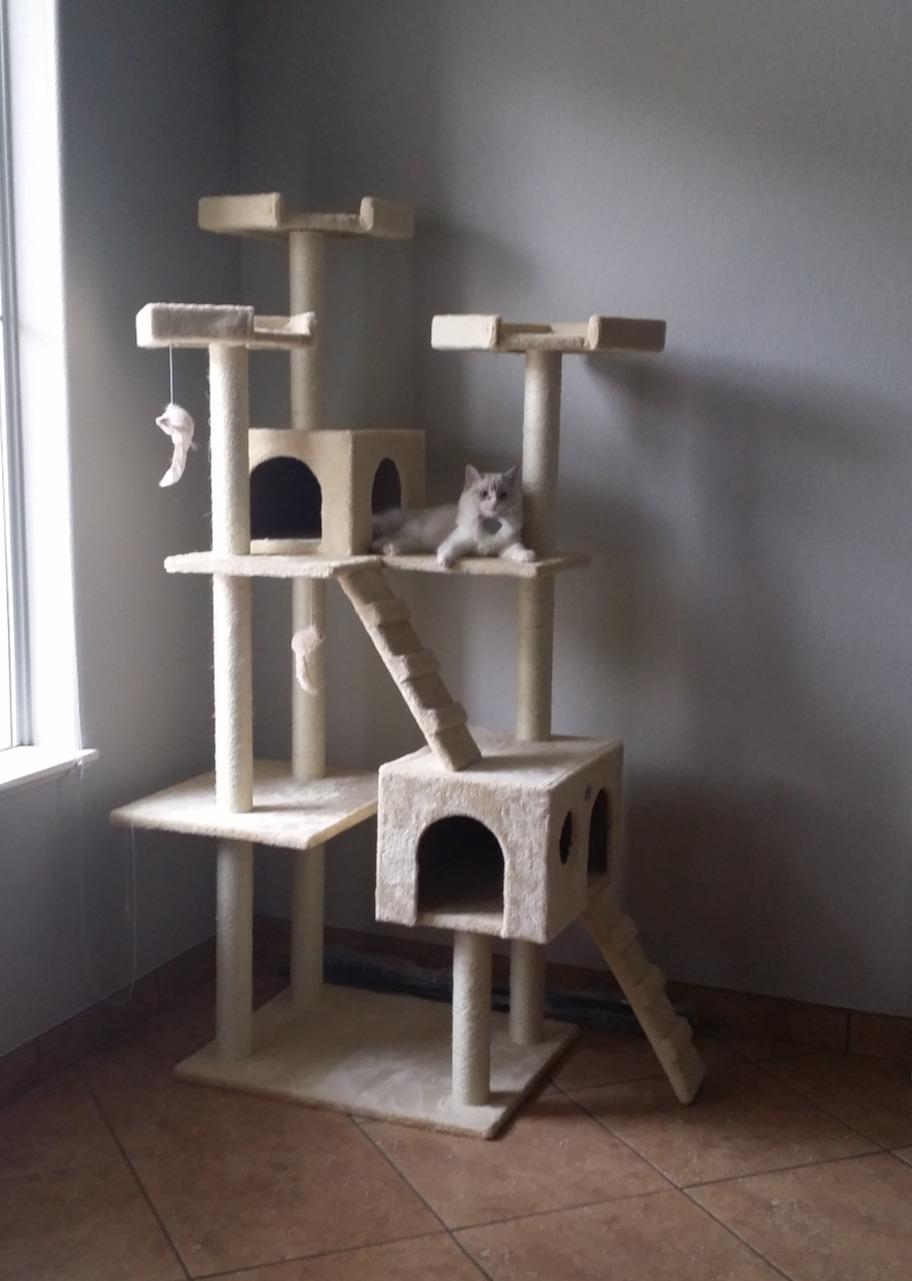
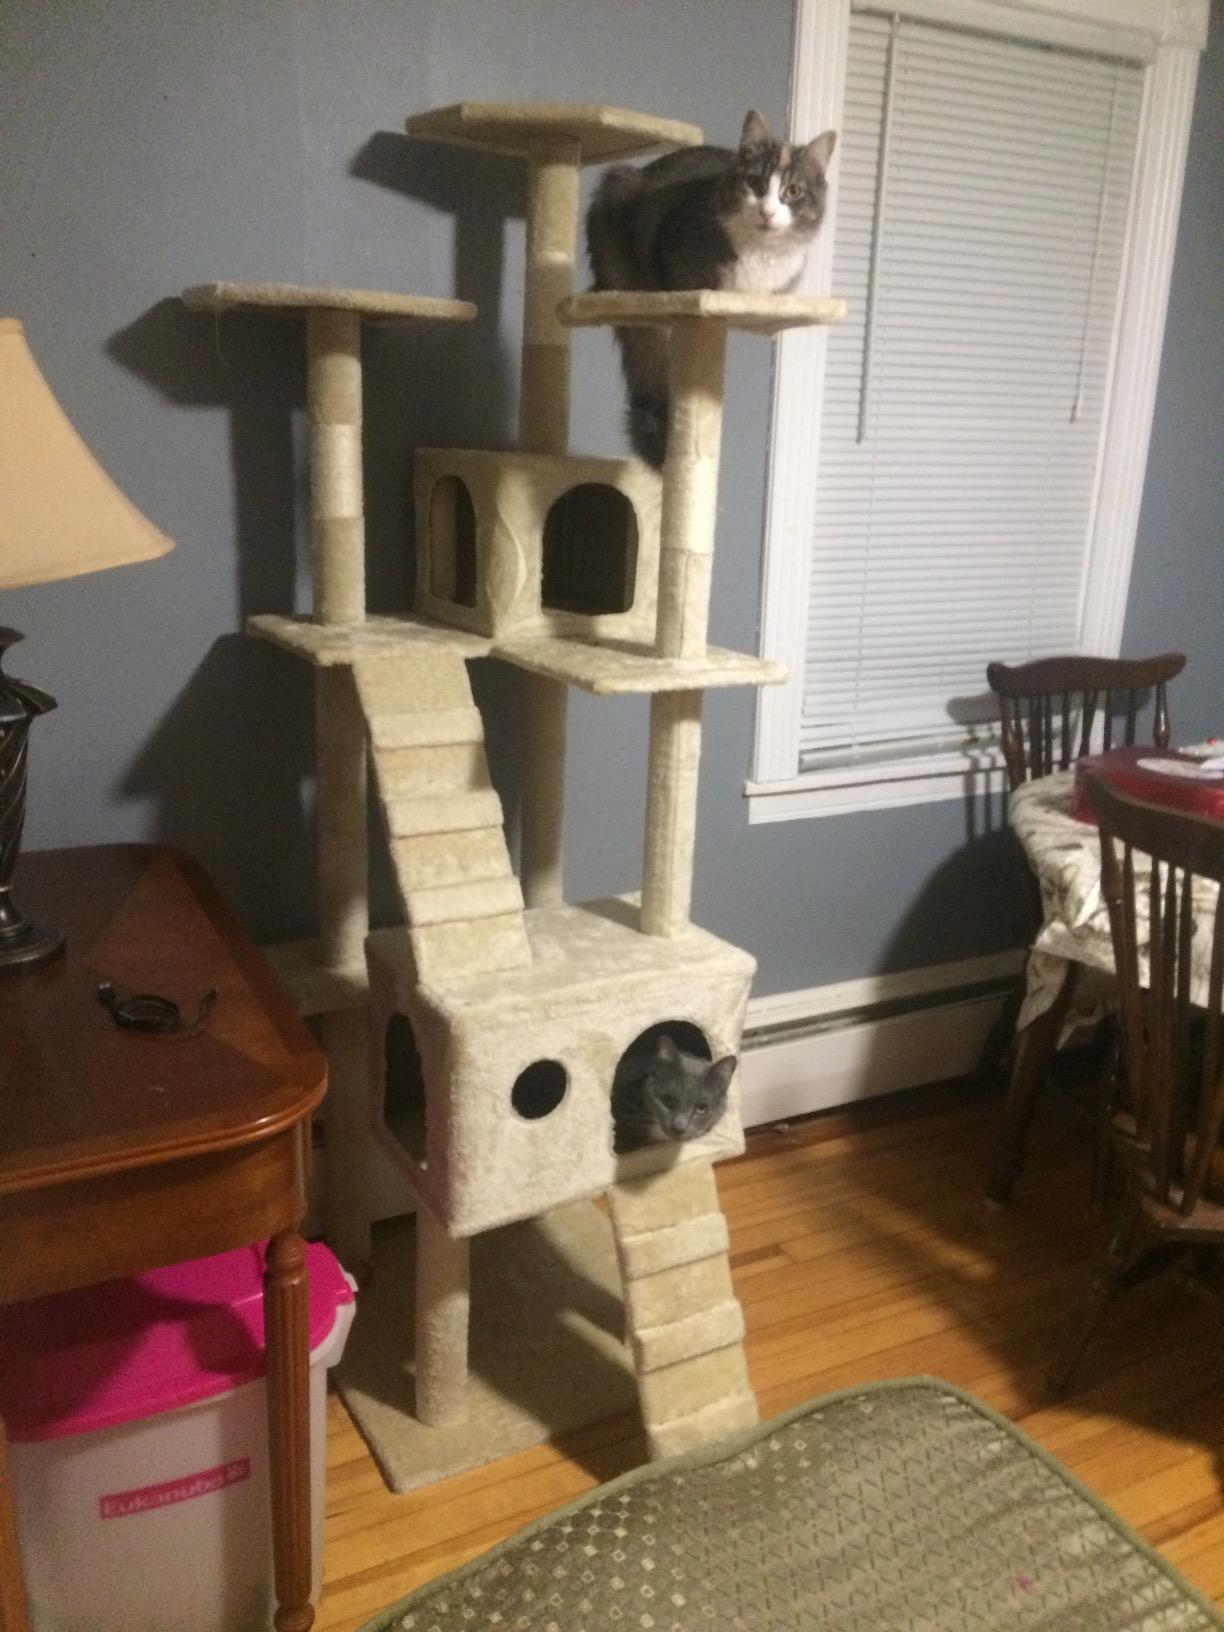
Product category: items_cat tree
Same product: yes